Old Folks at Home

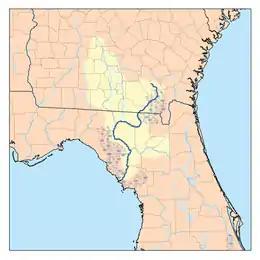
Map of the Suwannee River basin

"Old Folks at Home" was commissioned in 1851 by E. P. Christy for use by Christy's Minstrels, his minstrel troupe. Christy also asked to be credited as the song's creator, and was so credited on early sheet music printings. As a result, while the song was a success, Foster did not directly profit much from it, though he continued to receive royalties for the song.